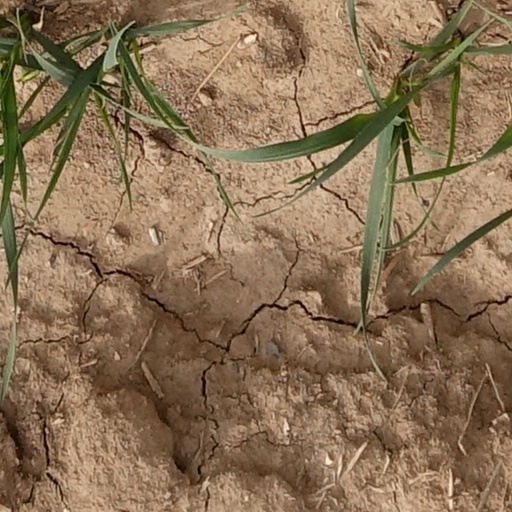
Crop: wheat